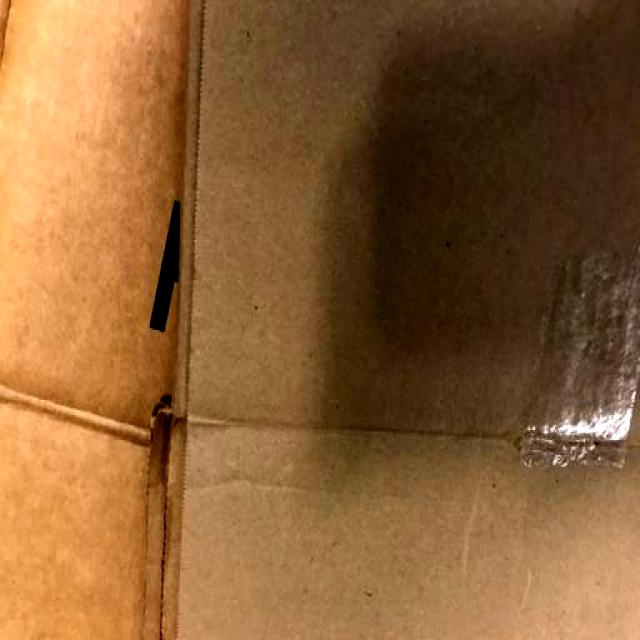
Label: Cardboard